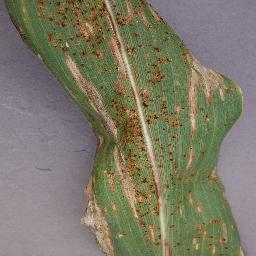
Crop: corn
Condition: (maize)_northern_blight